2023 Super Taikyu Series

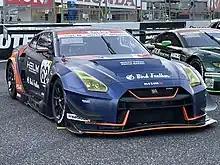
HELM Motorsports' Nissan GT-R NISMO GT3 won the previous year's ST-X class championship.

The 2023 Eneos Super Taikyu Series Supported by Bridgestone (previously the Eneos Super Taikyu Series Powered by Hankook) was the thirty-third season of the Super Taikyu Series endurance racing championship. The season started on 19 March at Suzuka Circuit and ended on 12 November at Fuji Speedway.